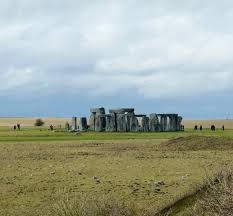
Landmark: Stonehenge